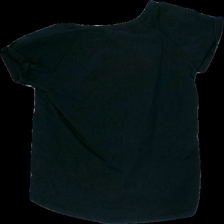
View: back
Type: T-shirt
Category: Ladies
Brand: Not in the list
Brand text on label: Sirup
Colors: Black
Material: 100% cotton
Pattern: Other
Cut: V-collar
Size: L
Season: All
Damage: askew, loss of pearls on print
Price range: <50
Recommended usage: Export